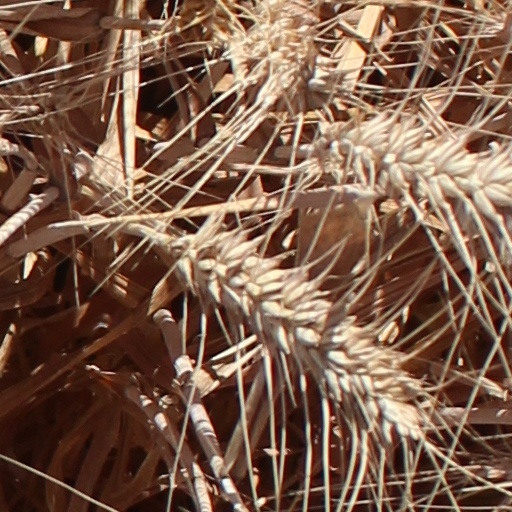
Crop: wheat